Golden Gate University School of Law

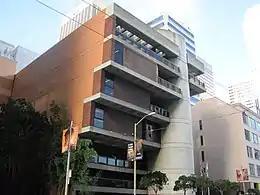
Western wing of GGU's campus

In 1978, the law school developed a graduate legal program in taxation. In the 1990s, the school developed a graduate legal program in environmental law and the International Legal Studies Program. The law school's Public Interest Scholars Program includes the Environmental Law and Justice Clinic, Veteran's Legal Advocacy Center, and the Women's Employment Rights Clinic.